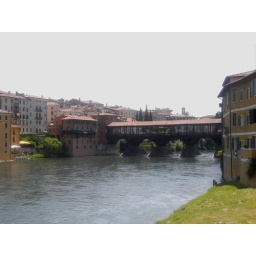
Wooden bridge over the Brenta river in Bassano del Grappa